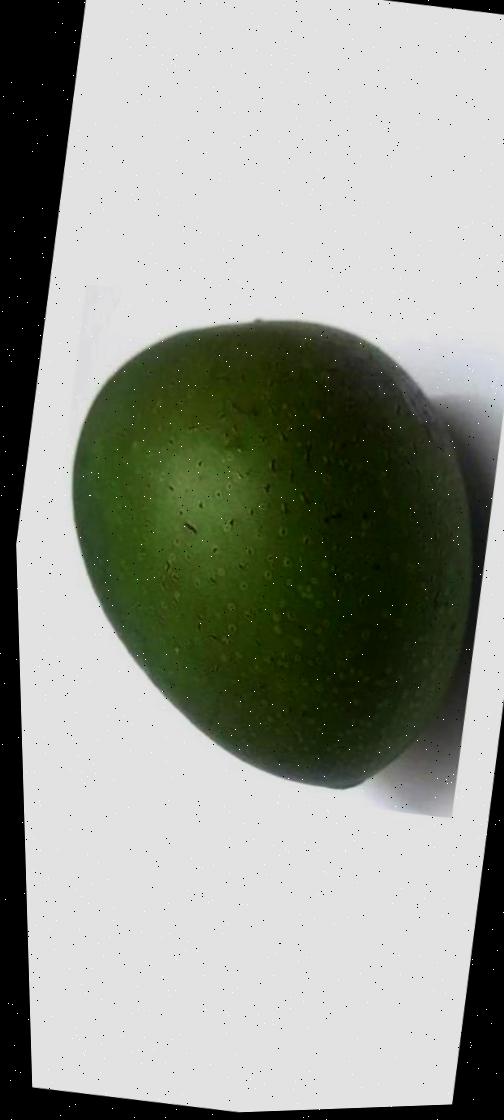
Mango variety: Ashshina Zhinuk